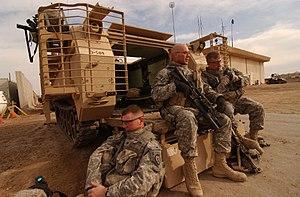
Le blindage cage est un type de blindage militaire destiné à la protection contre les attaques de roquettes antichar.